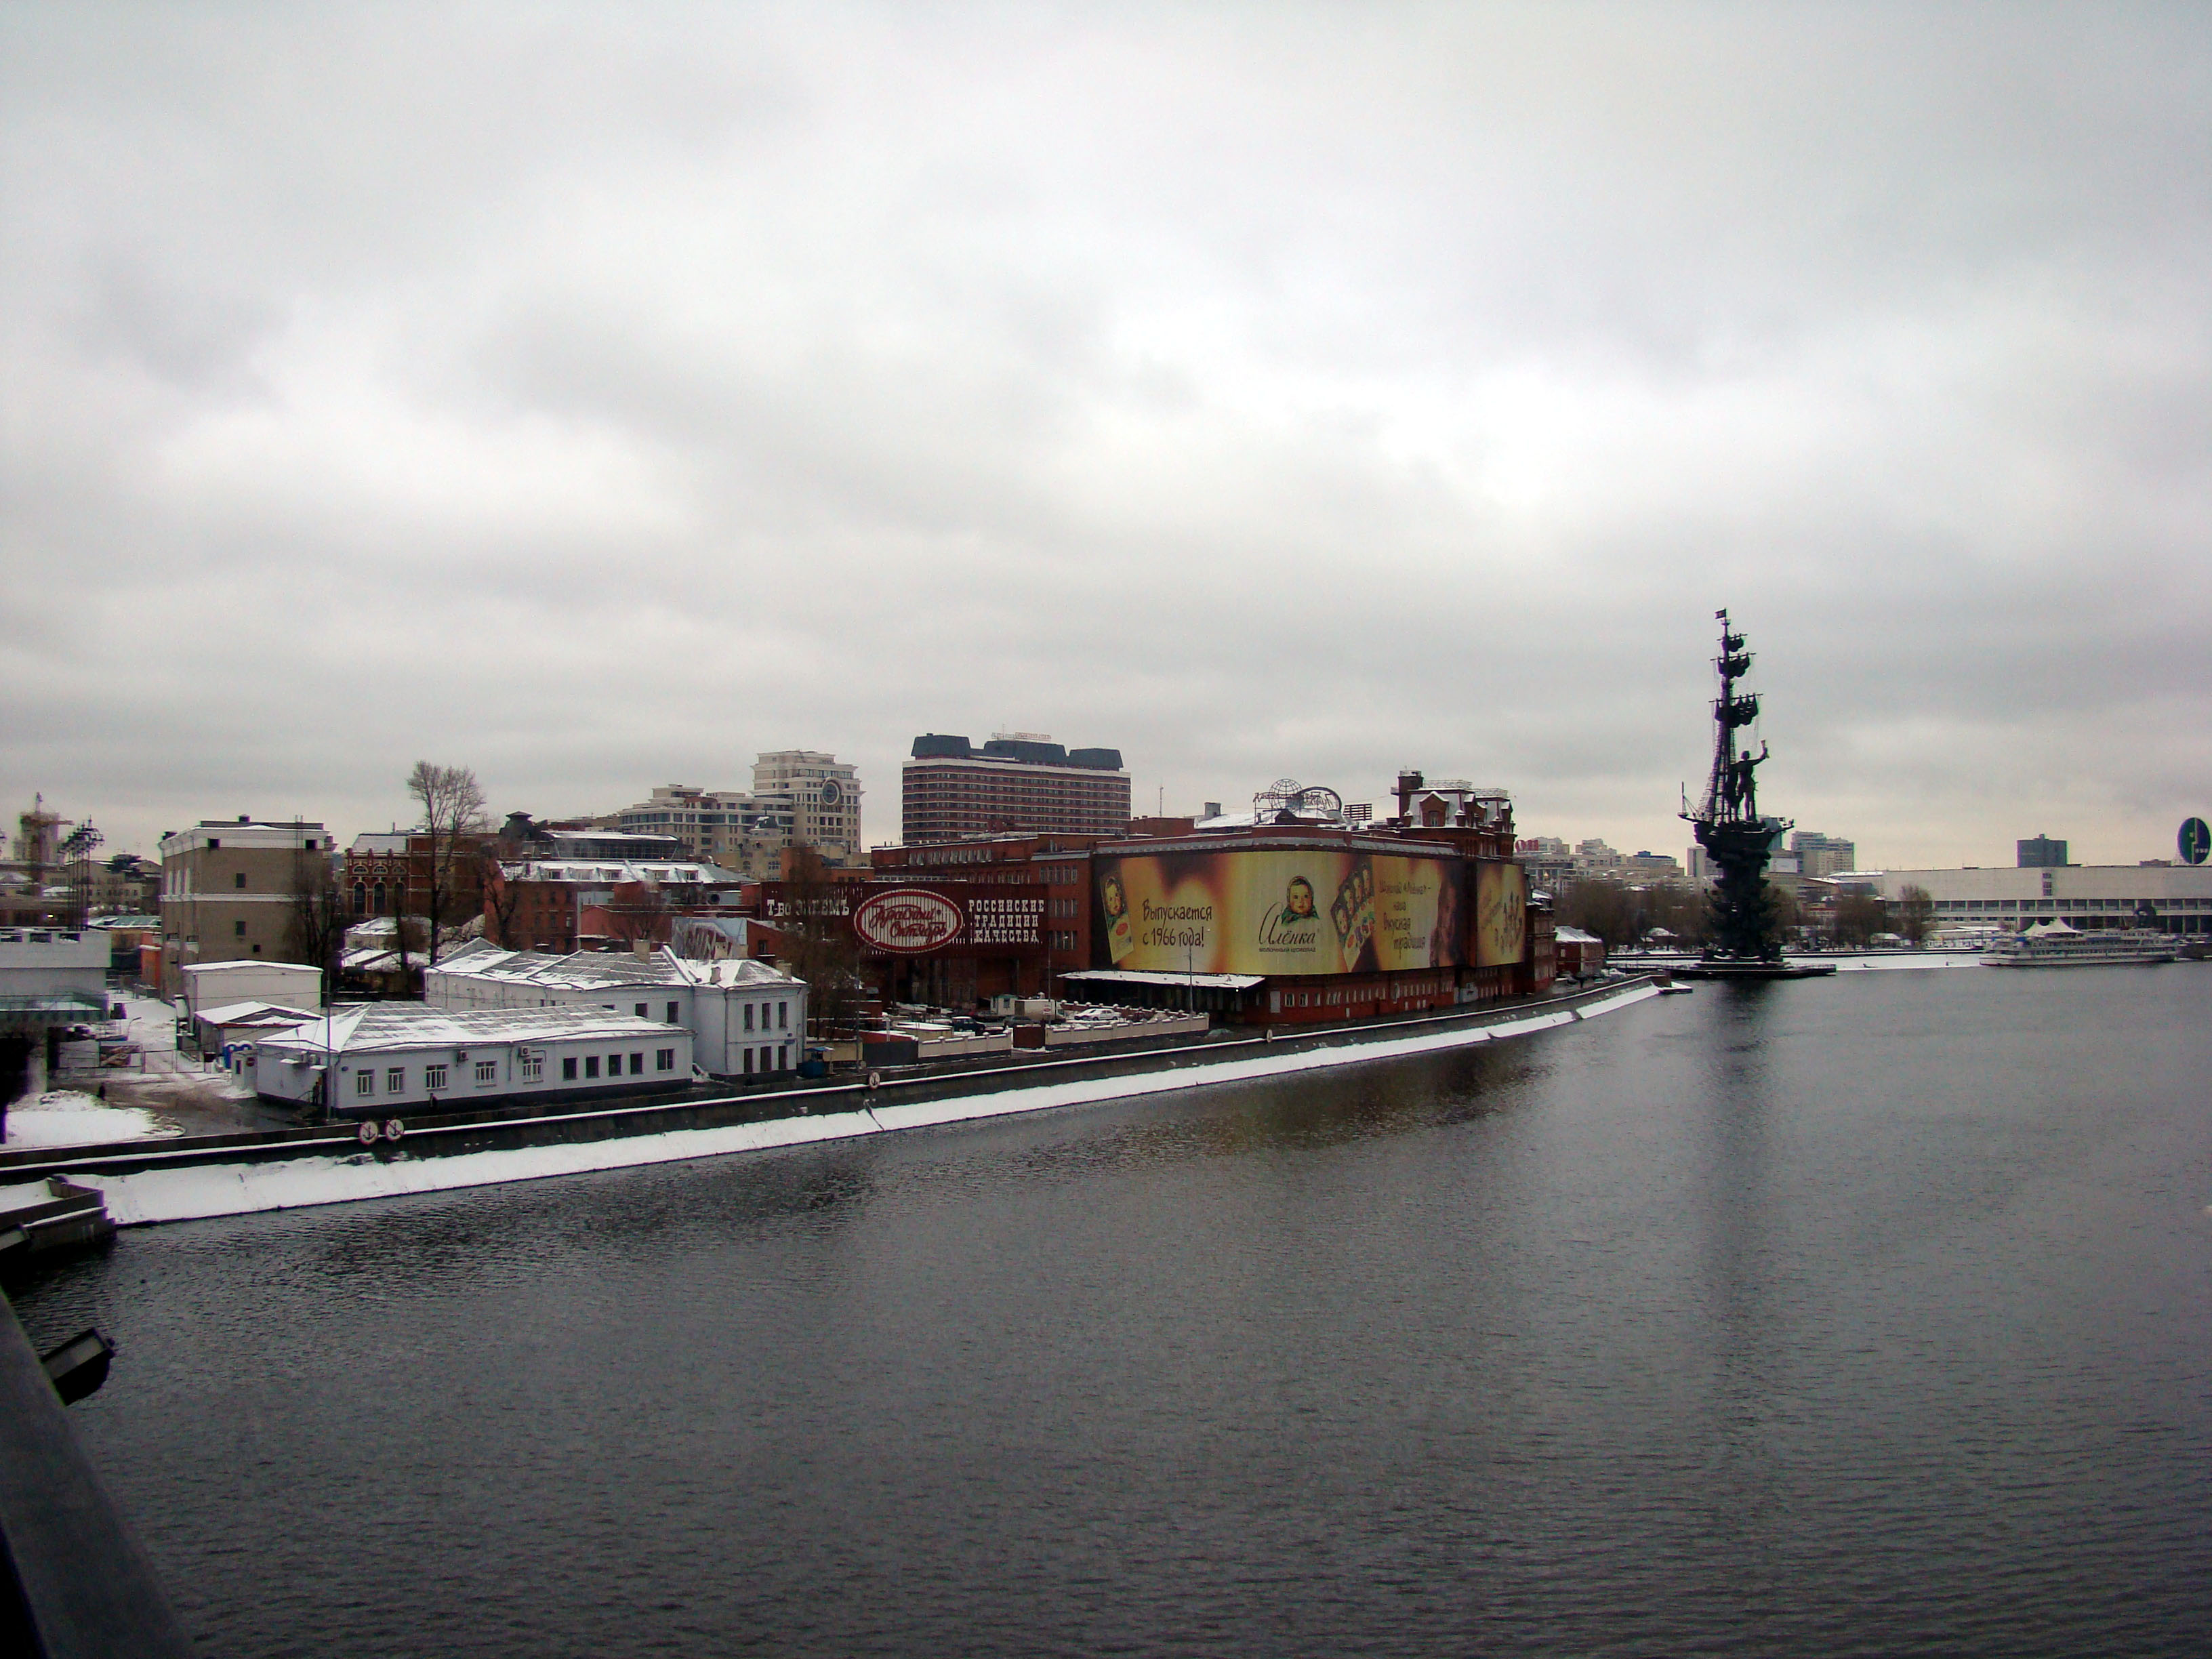
sea, coast, water, dock, boat, skyline, morning, city, river, cityscape, transport, reflection, vehicle, bay, harbor, port, waterway, ferry, sony, moscow, channel, russia, cityscapes, watercraft, moskau, dsc, h9, dsch9